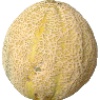
Label: Cantaloupe 2